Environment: real
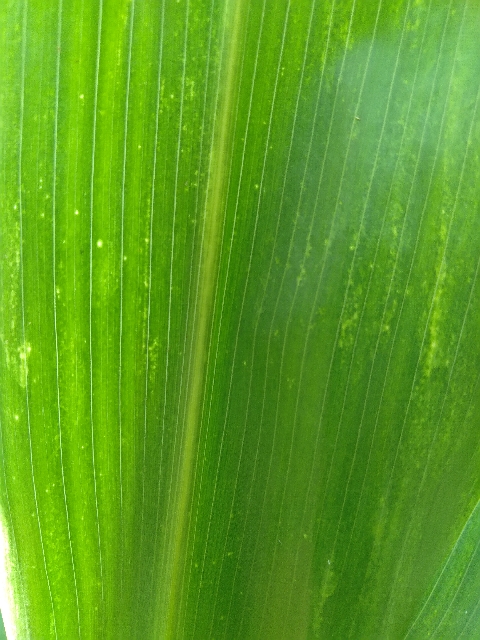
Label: lethal_necrosis